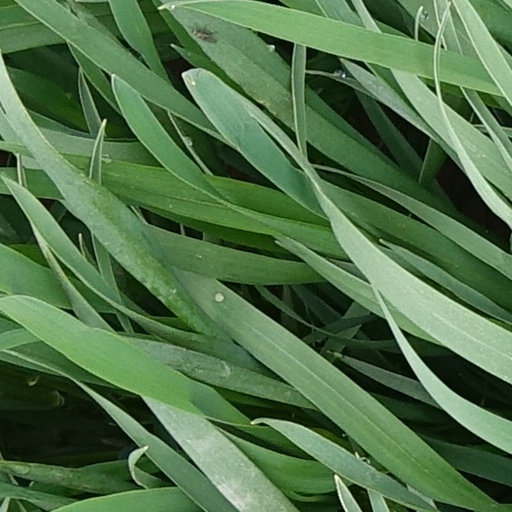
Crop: wheat